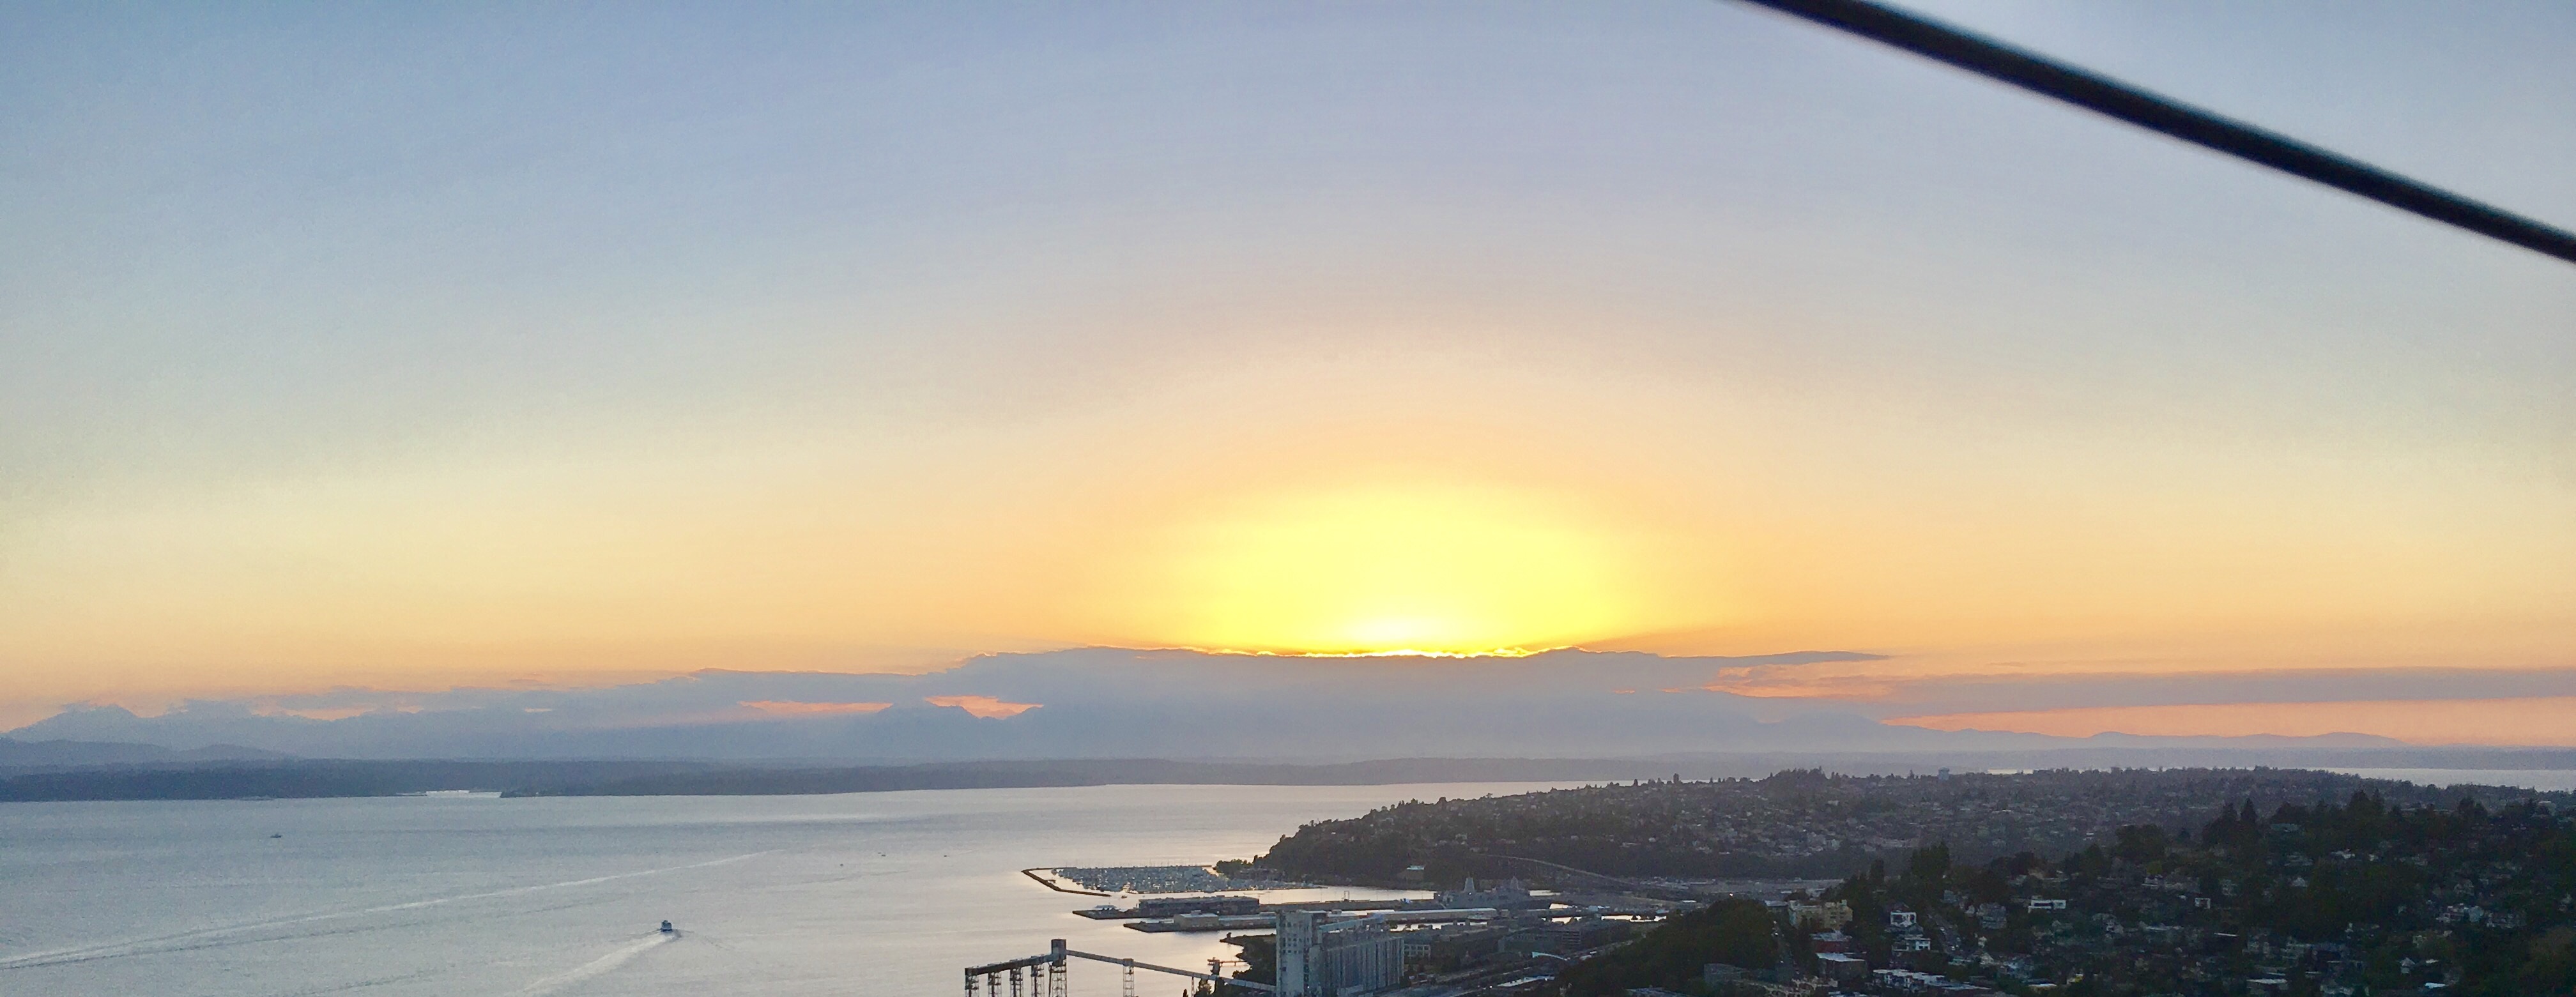
sea, horizon, cloud, sky, sun, sunrise, sunset, sunlight, morning, dawn, dusk, evening, afterglow, atmospheric phenomenon, atmosphere of earth